Ludwig Augustinsson

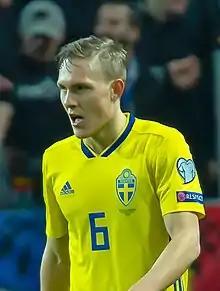
Augustinsson with Sweden in 2019

Hans Carl Ludwig Augustinsson (born 21 April 1994) is a Swedish professional footballer who plays as a left-back for Pro League club Anderlecht and the Sweden national team.